Federica Pellegrini

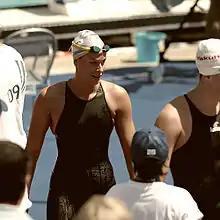
Pellegrini at the 2009 World Aquatics Championships

At the 2009 World Championships in Rome, Pellegrini broke the world record again in the 400 m freestyle with a time of 3:59.15, winning the gold medal and in doing so becoming the first female swimmer to break the 4-minute barrier in the event; she won the gold medal also in the 200 m freestyle and she broke her own world record with a time of 1:52.98. At 2009 European Short Course Championships in Istanbul she broke the world record in the 200 m freestyle with a time of 1:51.17. At the 2010 European Championships in Budapest Pellegrini won the bronze medal in the 800 m freestyle, behind Lotte Friis and Ophélie-Cyrielle Étienne, and the gold medal in the 200 m freestyle with a time of 1:55.45; in the same year, she announced that she would be working with Laure Manadou's former coach, Philippe Lucas.